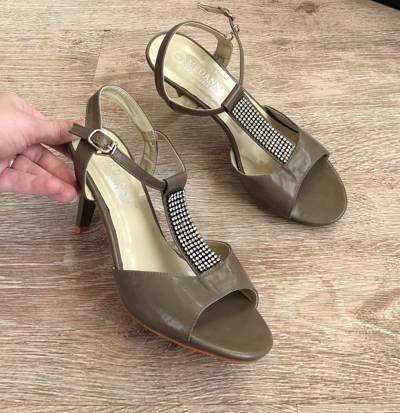
Waste category: clothes